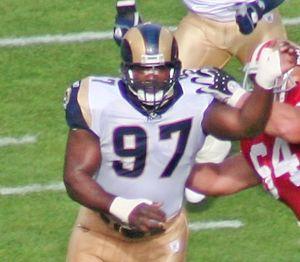
La'Roi Damon Glover, né le 4 juillet 1974 à San Diego, est un joueur américain de football américain.